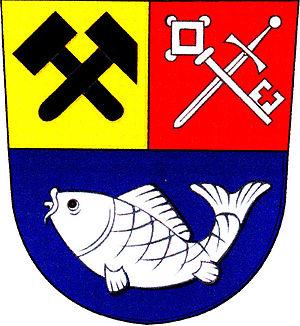
Šlapanov est une commune du district de Havlíčkův Brod, dans la région de Vysočina, en République tchèque. Sa population s'élevait à 834 habitants en 2019.